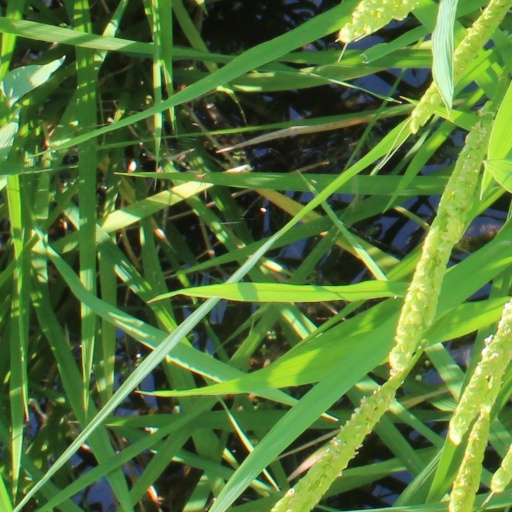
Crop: rice